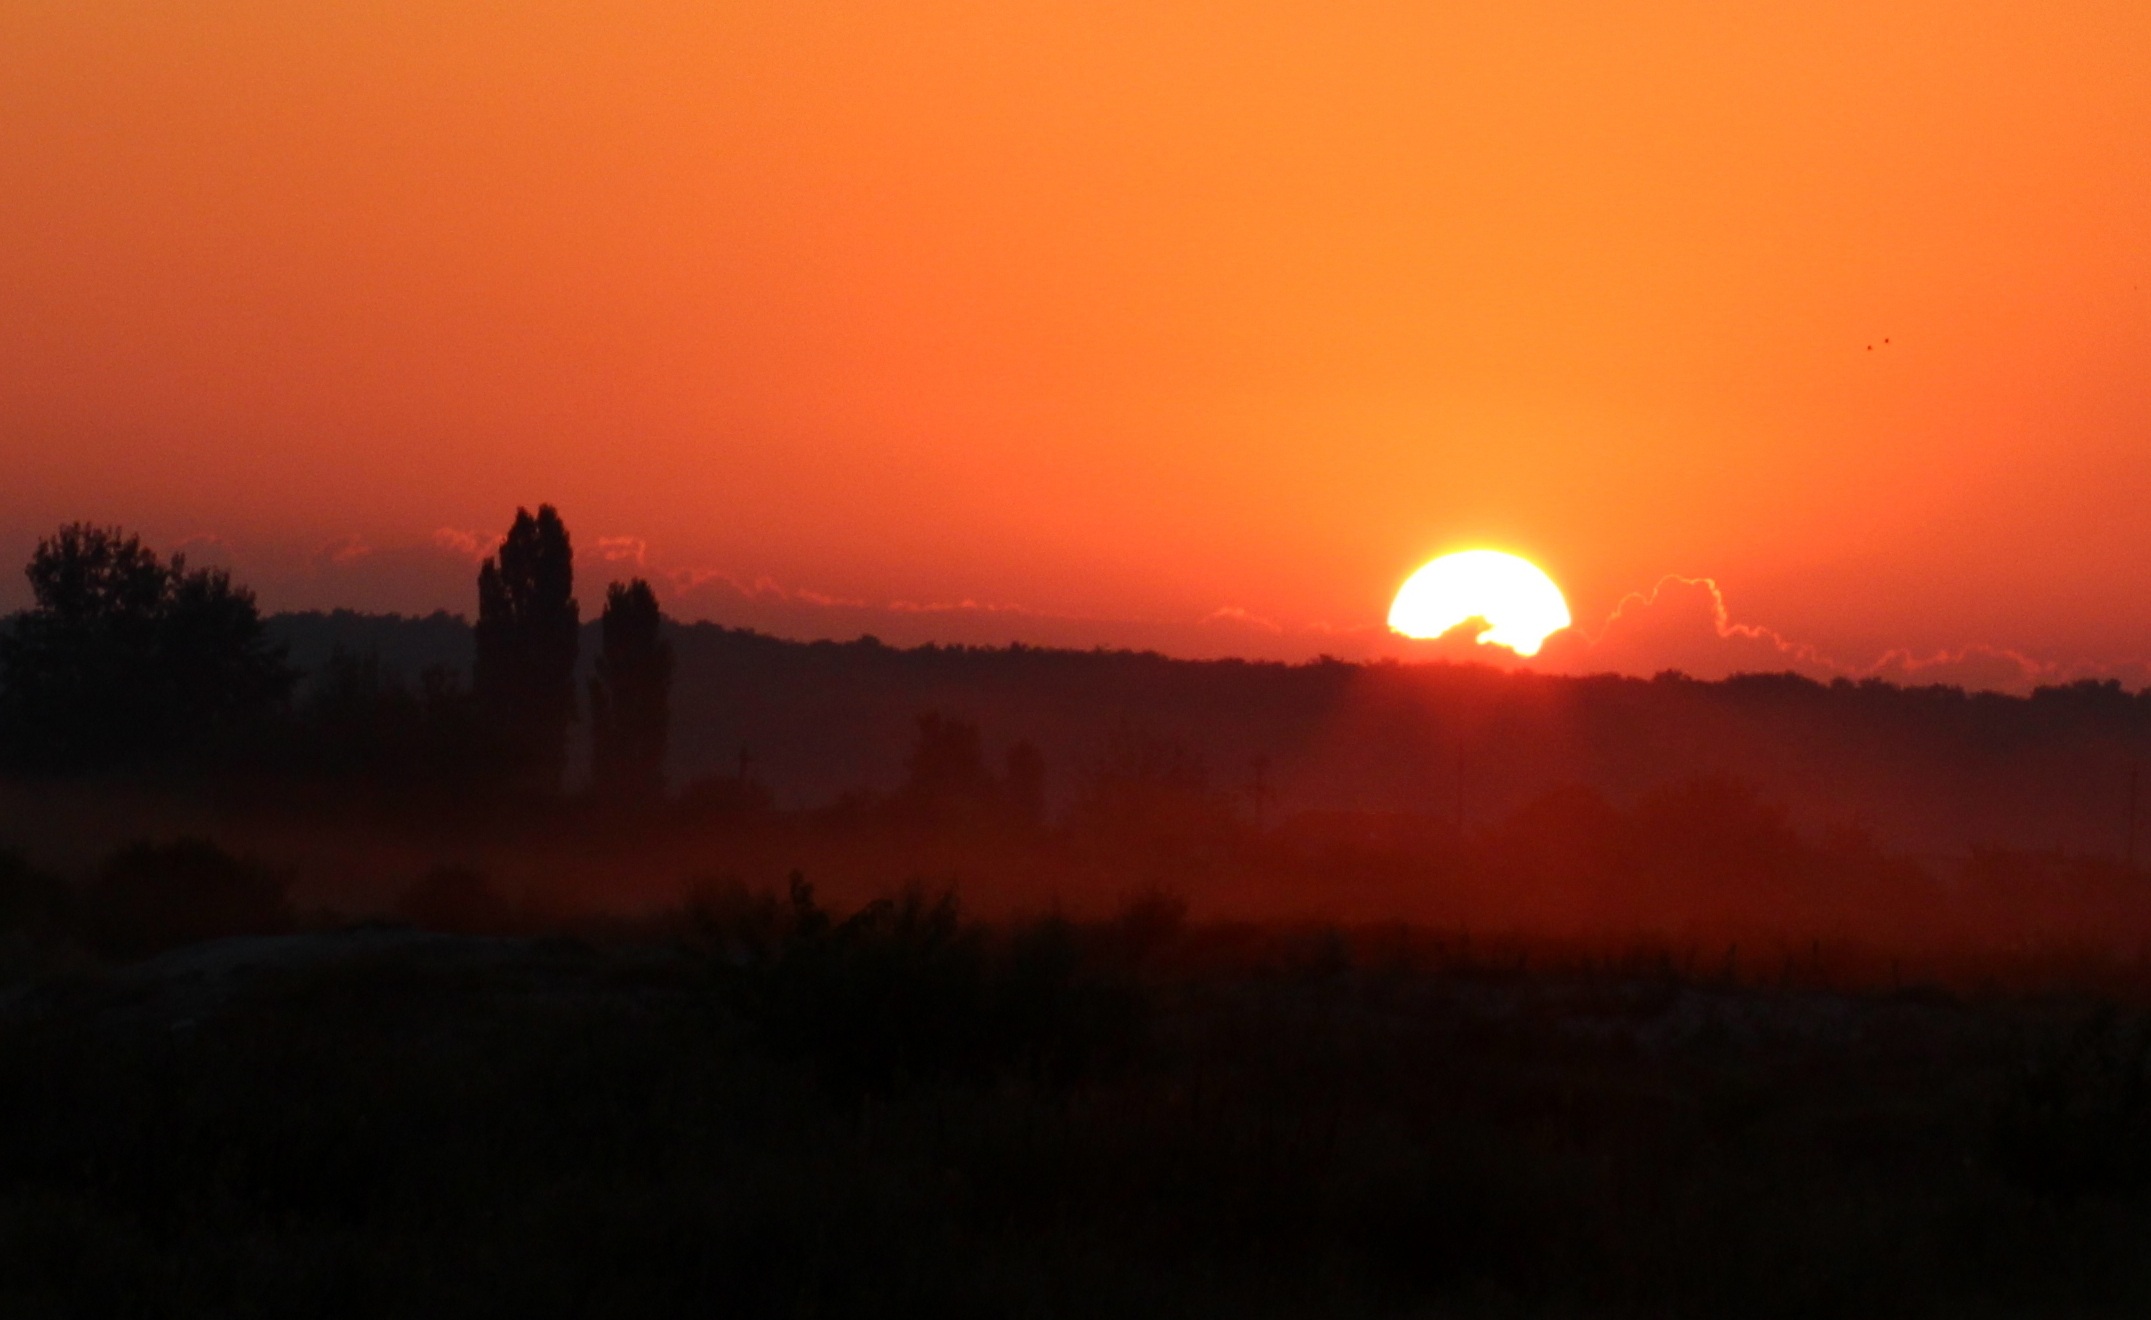
landscape, horizon, sun, sunrise, sunset, sunlight, morning, dawn, atmosphere, dusk, evening, red, afterglow, the haze, atmospheric phenomenon, red sky at morning